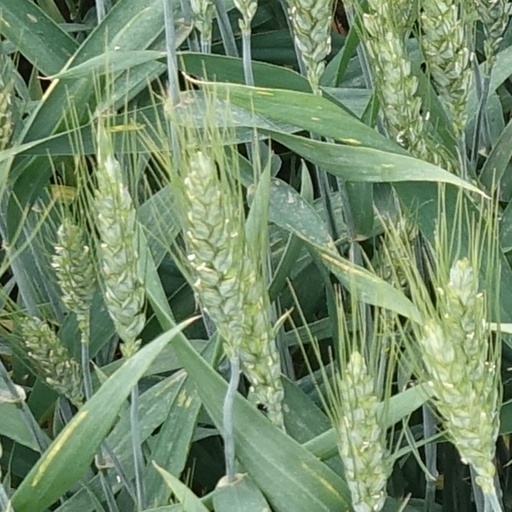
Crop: wheat